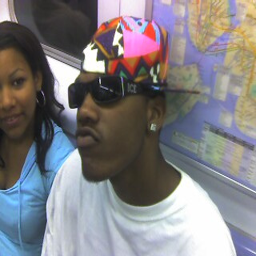
Black man with a very colorful baseball cap and sunglasses.
A man and woman on the subway with a map
A man that is wearing a hit and sunglasses.
A young African American male wears a colored hat and shades while making a cool face.
A girl looks up at a guy in a backwards hat.